Tim Birkin

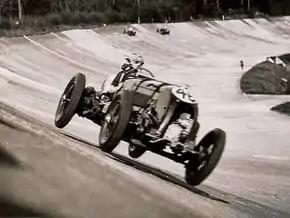
Tim Birkin racing Bentley Blower No.1 at Brooklands in 1929.

The first car, a stripped down Brooklands racer known as Bentley Blower No.1, first appeared at the Essex six-hour race at Brooklands on 29 June 1929. However, the car initially proved to be very unreliable. W.O. Bentley himself had never accepted the blower Bentley. Nevertheless, with Woolf Barnato's support, Birkin persuaded "W.O." to produce the fifty supercharged cars necessary for the model to be accepted for the Le Mans twenty-four-hour race. In addition to these production cars built by Bentley Motors, Birkin put together a racing team of four remodelled "prototypes" (three road cars for Le Mans and Blower No.1) and assembled a fifth car from spare parts. Birkin's blower Bentleys were too late for Le Mans in 1929 and only two of the cars reached the start line in 1930. After an epic duel between Dudley Benjafield and Birkin's privately entered blower Bentleys and Rudolf Caracciola's Mercedes SSK all three retired, leaving the victory to the Bentley works team Speed Six of Barnato and Glen Kidston. Birkin's courage and fearless driving, in particular his selflessly harrying Caracciola into submission, are regarded as embodying the true spirit of the Vintage Racing era.